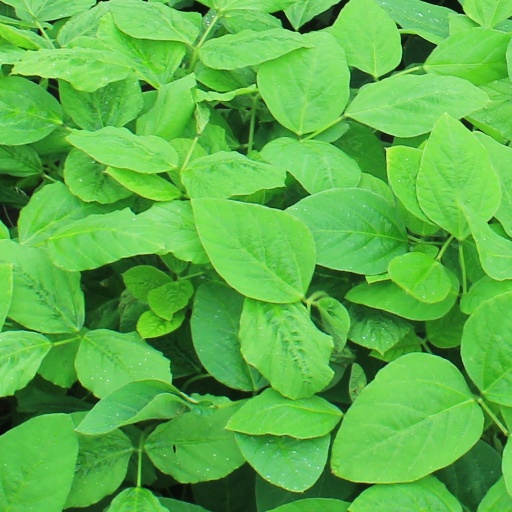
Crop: soybean